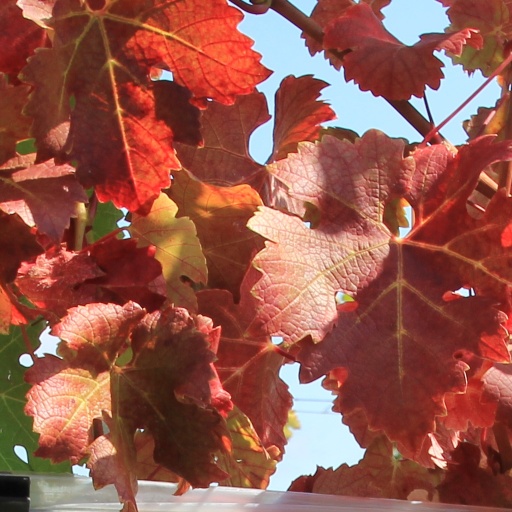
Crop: grape